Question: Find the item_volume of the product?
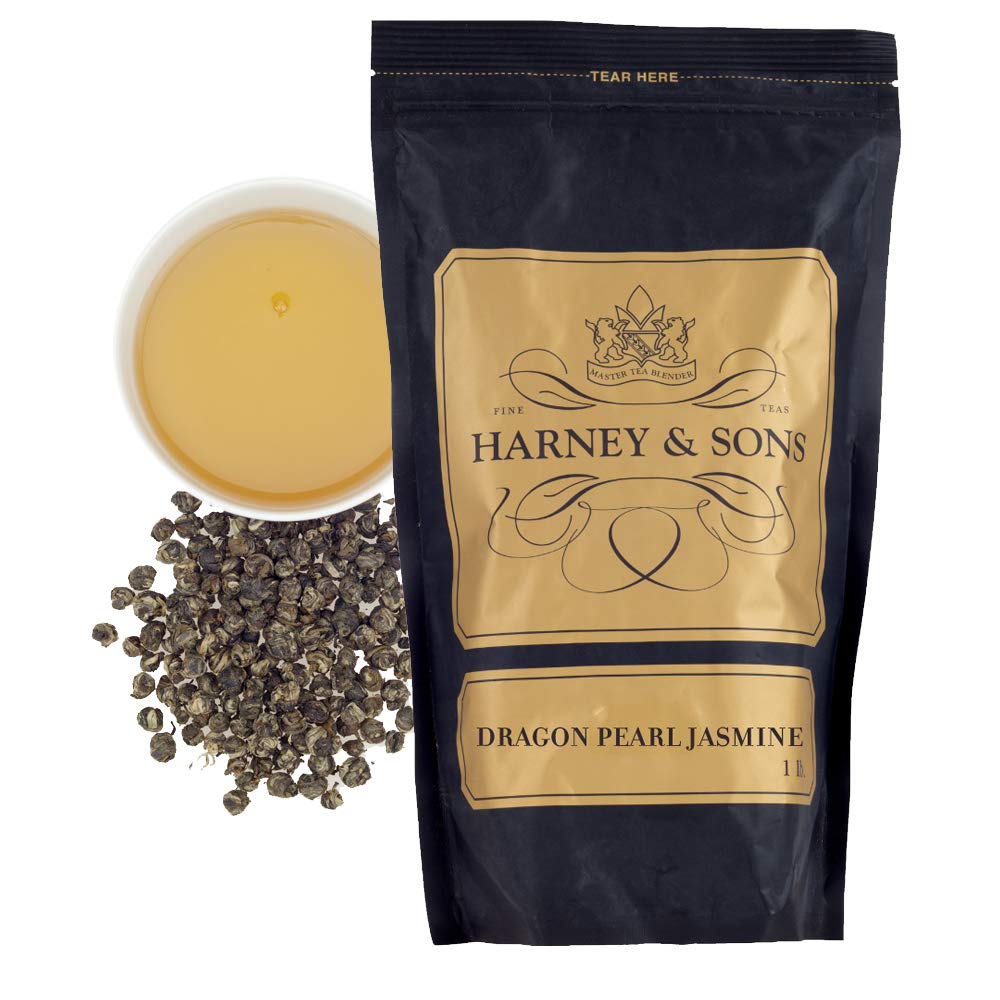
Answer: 1.0 litre